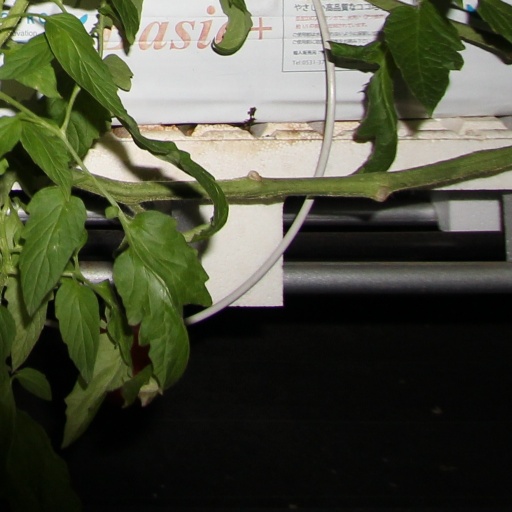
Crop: tomato